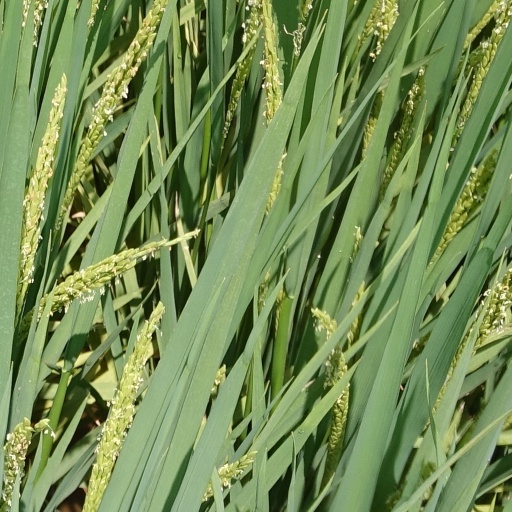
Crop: rice